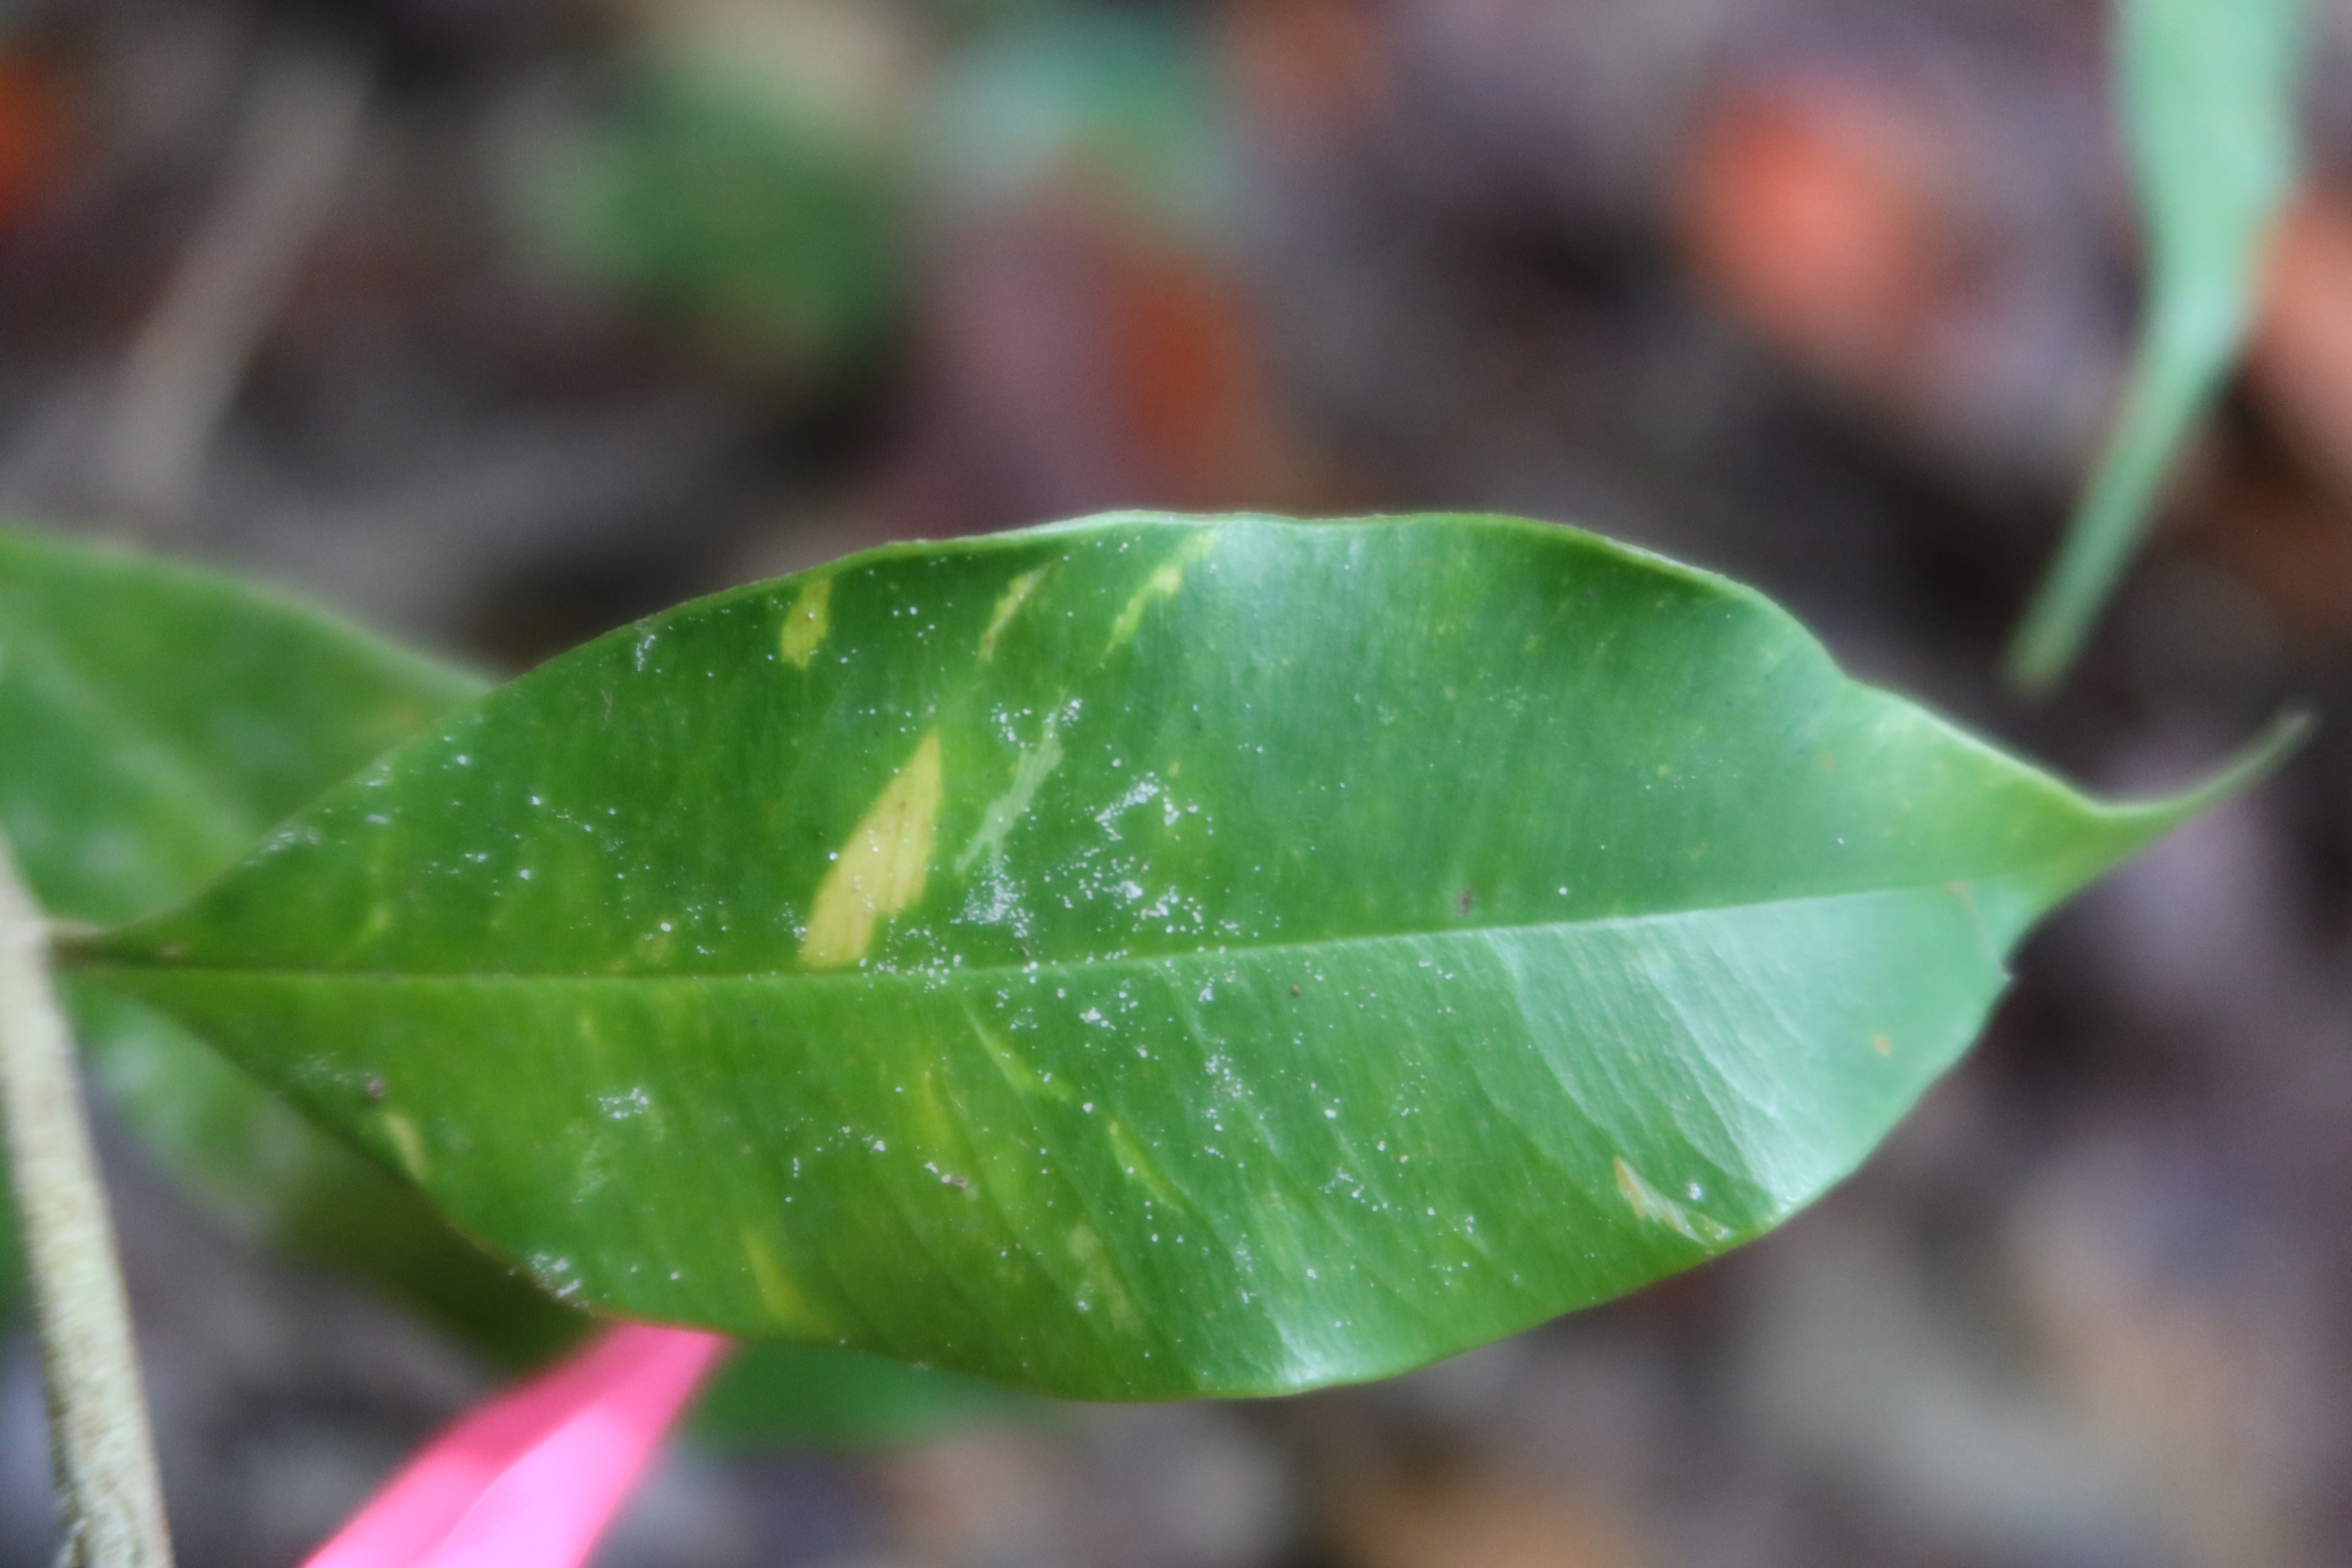
Label: Mealy bugs